Rehoboth, Massachusetts

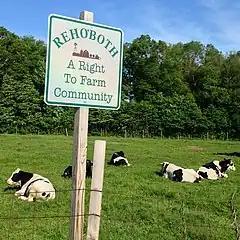
Rehoboth is a Right to Farm community

For the town's 350th anniversary in 1992, the town conducted a promotional "take back" of the communities that were once the original Rehoboth. With encouragement from musket-bearing members of the 13th Continental Regiment, Rehoboth Minutemen, other towns and cities ceremonially 'returned' their land for the duration of the anniversary year celebration.